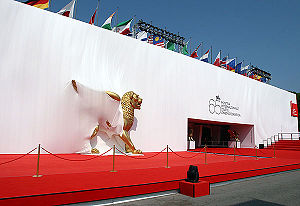
Rød løber / Prisuddelinger / modebranchen
Rød løber er en rød måtte/ et rødt tæppe som rulles ud, hvor prominente gæster skal gå, særlig brugt til statsoverhoveder, filmstjerner og andre VIP-er. Rød løber er også normalt ved indgangen til hoteller. Rød løber bruges også til at markere åbningen af en ny bygning eller lignende.